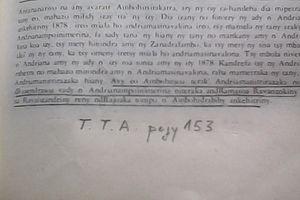
Rasendrasoa,Tantara ny Andriana page 153.